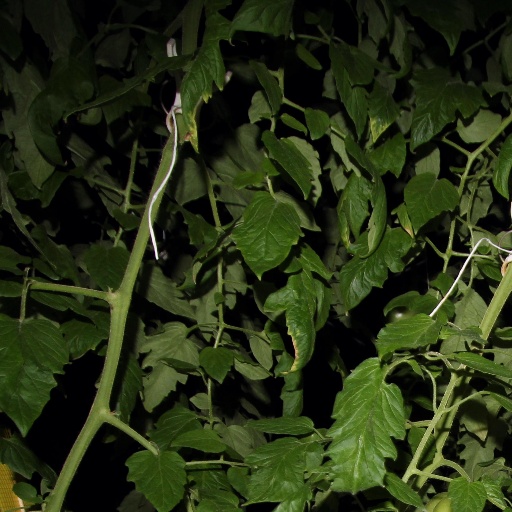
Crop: tomato